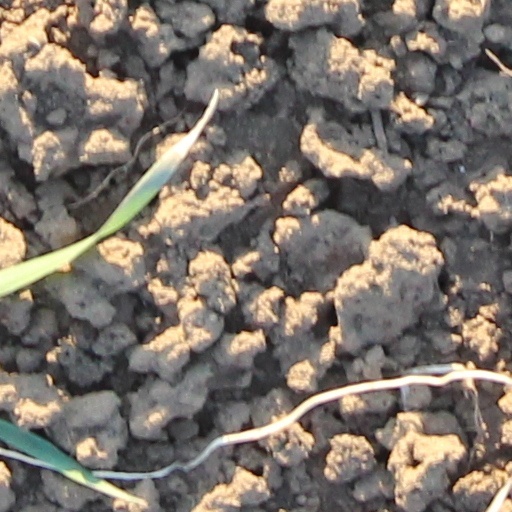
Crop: wheat